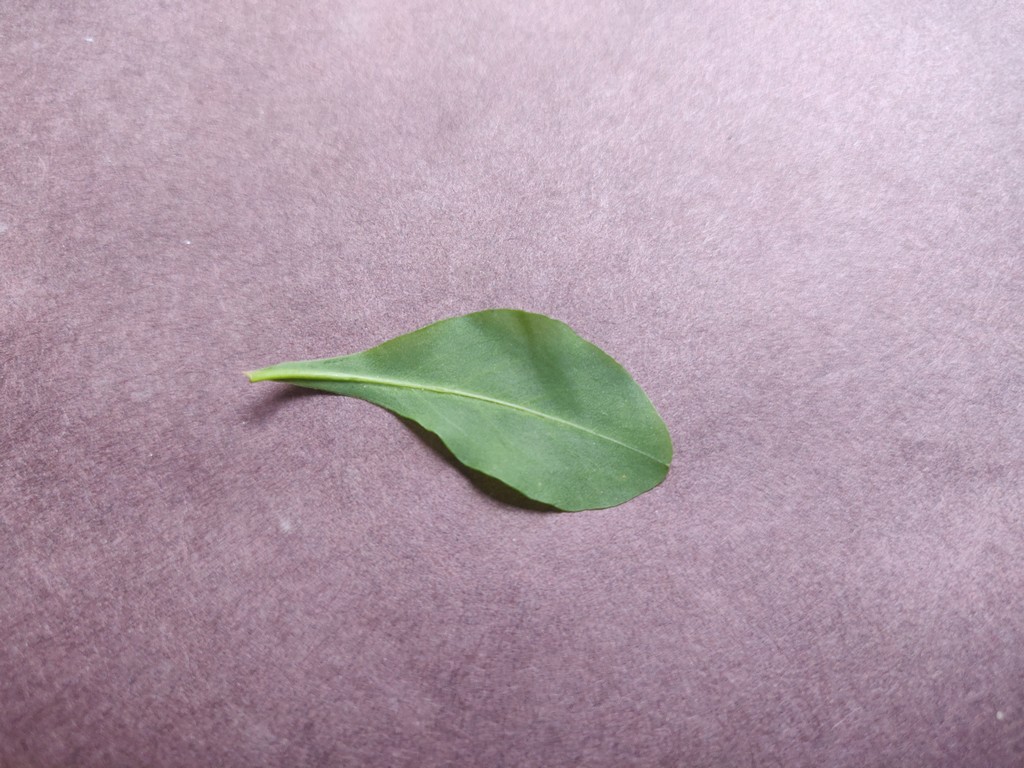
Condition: Healthy
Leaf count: single
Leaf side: back